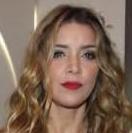
Age: 42